Tianjin Academy of Fine Arts

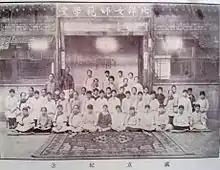
Beiyang Women's Normal School in 1912

The Beiyang Women's Normal School was founded in 1906 by Lü Bicheng although Fine Art was not established at the school until 1926. In 1929 it became the "Hebei Provincial Women's Normal Academy". In 1949 men were admitted to the facility and it was renamed the "Henei Normal Arts Academy". In 1959 the part that dealt specifically with Fine Art became the "Henei Academy of Fine Art".